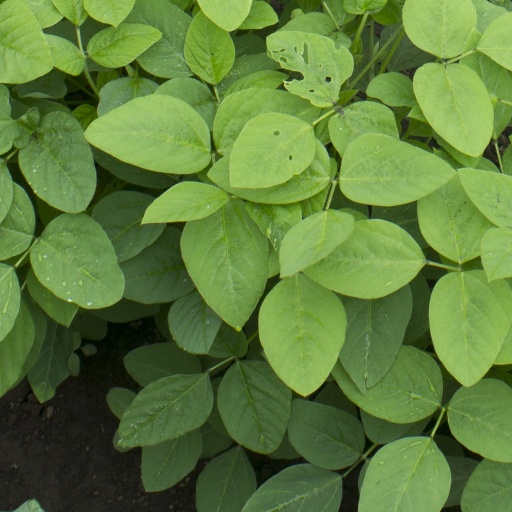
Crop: soybean